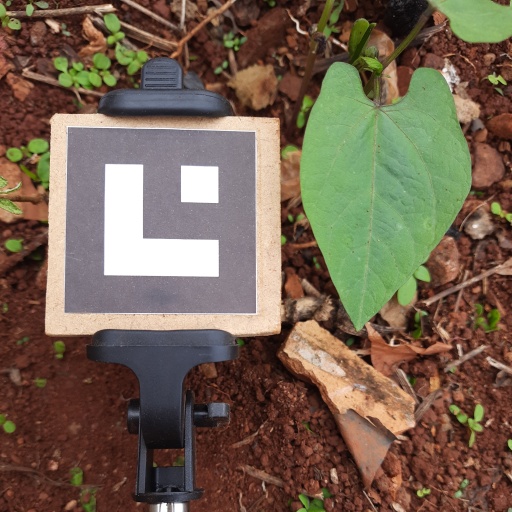
Observations: flat surface, no eating holes, under cloudy sky